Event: Nepal Earthquake
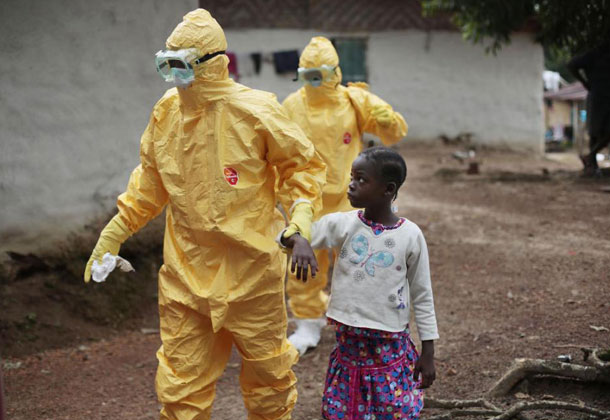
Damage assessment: no_damage